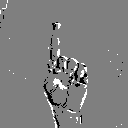
ASL letter: z